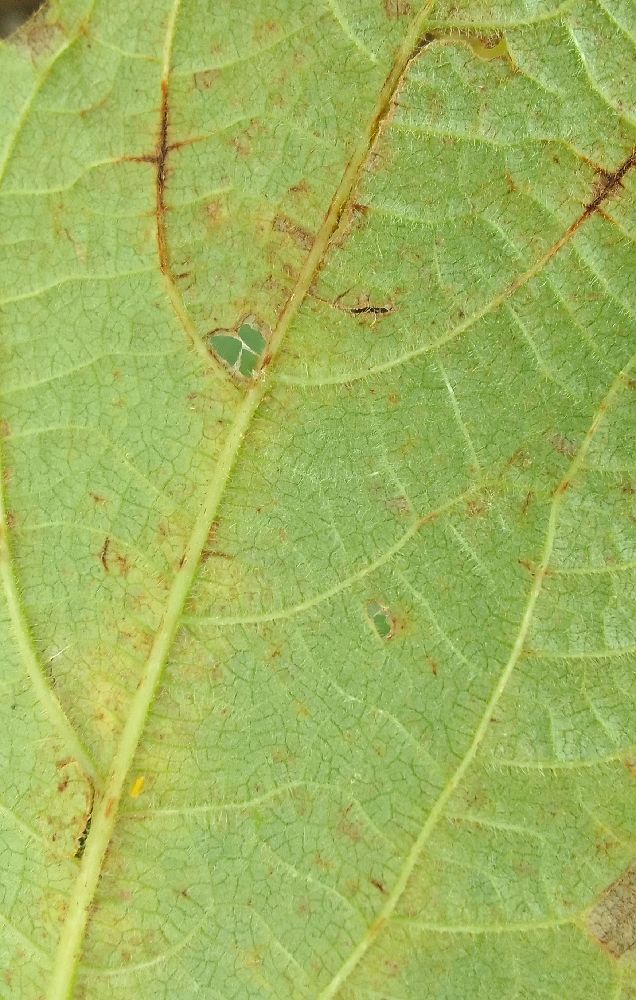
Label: anthracnose